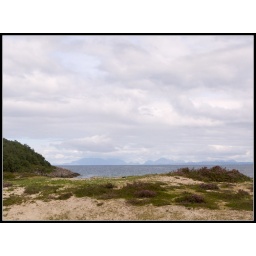
We left the forest path and walked down to the beach... Taken at Singing Sands beach in Kentra Bay, Ardnamurchan.